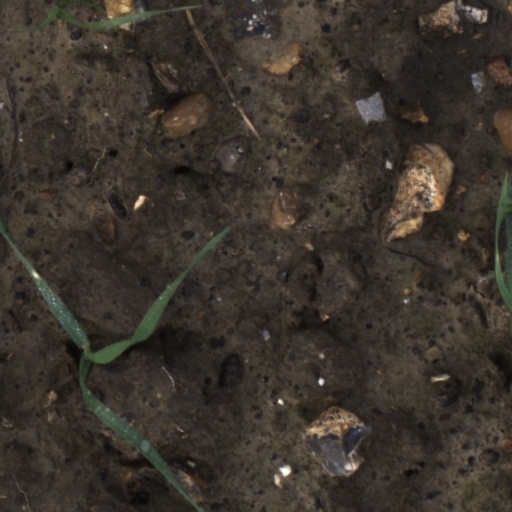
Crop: wheat